Theo Tran

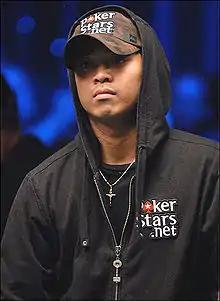
Tran in 2008

Theo Tran, also known as Pittrounder, is a Vietnamese-American professional poker player.